Beau Brummell

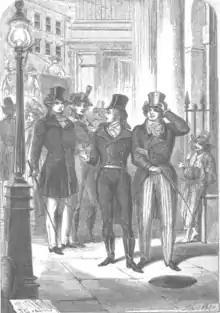
"Who's your fat friend?" The occasion when Brummell cut the Prince Regent by pretending not to know him.

This incident marked the final breach in a rift between Brummell and the Regent that had opened in 1811, when the Prince became Regent and began abandoning all his old Whig friends. Brummell became an anomalous favourite, flourishing without a patron, influencing fashion and courted by a large segment of society.